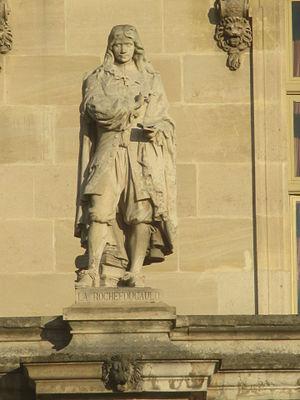
Statue de La Rochefoucauld au Louvre